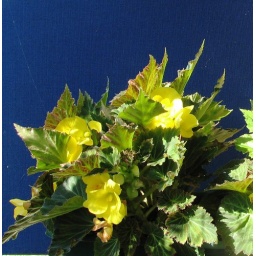
These are flowers that live in a flower box on my patio.